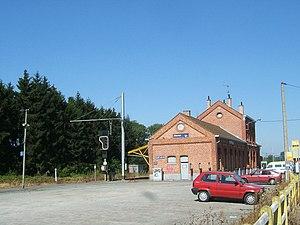
Les gares de plan type 1895 sont un type de gare de petite ou moyenne importance, construit sur tout le territoire de Belgique entre 1895 et 1914 à la suite des gares de plan type 1881. L’objectif de ce plan rationnel était de disposer, à moindre frais, de bâtiments de gares d’aspect et de disposition homogènes, simples à construire et adaptables aux besoins de la localité qu’ils desservaient. 61 de ces gares ont été construites et beaucoup d’entre-elles furent édifiées en remplacement de gares plus anciennes, souvent héritées des compagnies privées reprises par l’État.
La gare de Boussu est une gare ferroviaire belge de la ligne 97, de Mons à Quiévrain, située sur le territoire de la commune de Boussu dans la province de Hainaut en région wallonne.
En Belgique et en France, les gares de la reconstruction sont un ensemble de gares construites au lendemain de la Première Guerre mondiale pour remplacer des bâtiments détruits ou gravement endommagés lors du conflit. Un certain nombre de ces gares possédaient un plan ou des éléments communs entre-elles qui ont été utilisés uniquement pour ces gares ; elles sont désignées bâtiment type « Reconstruction ».